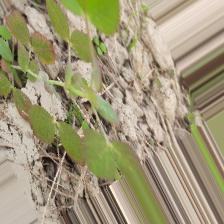
Label: Lentil Rust